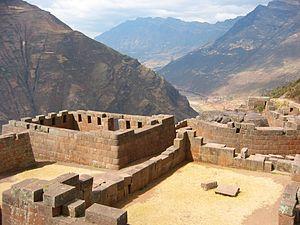
Le Temple du Soleil est le quatorzième album de la série de bande dessinée Les Aventures de Tintin, créée par le dessinateur belge Hergé. L'histoire constitue la seconde partie d'un diptyque qui débute avec Les Sept Boules de cristal.